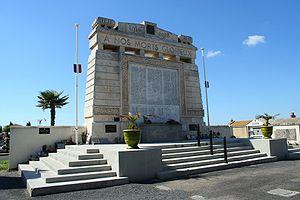
Monuments aux morts d'Agde (Hérault - France)
L'histoire d'Agde s'étend sur une longue période d'environ vingt-six siècles, jalonnée notamment par les Phocéens, les Romains, les Wisigoths. Comme toutes les communes du Bas-Languedoc, elle a subi la Croisade des Albigeois et les guerres de religion.
Agde est une commune française située dans le département de l'Hérault, en région Occitanie.